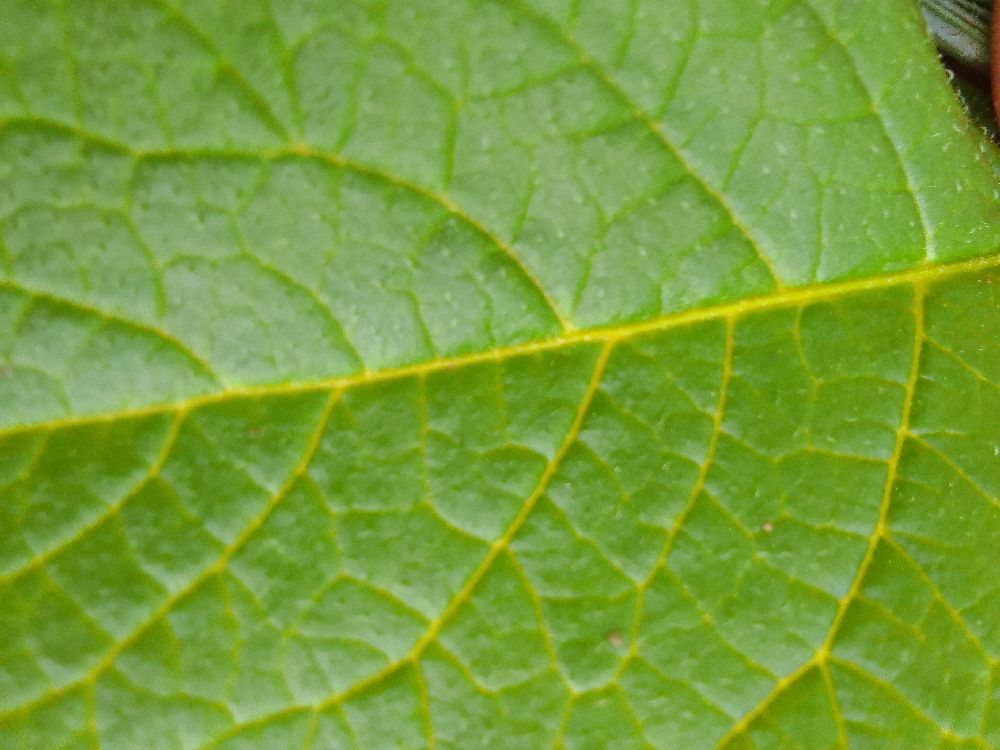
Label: Healthy